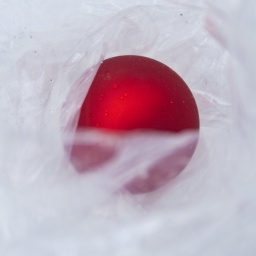
red ornament in a plastic bag in the snow square 3